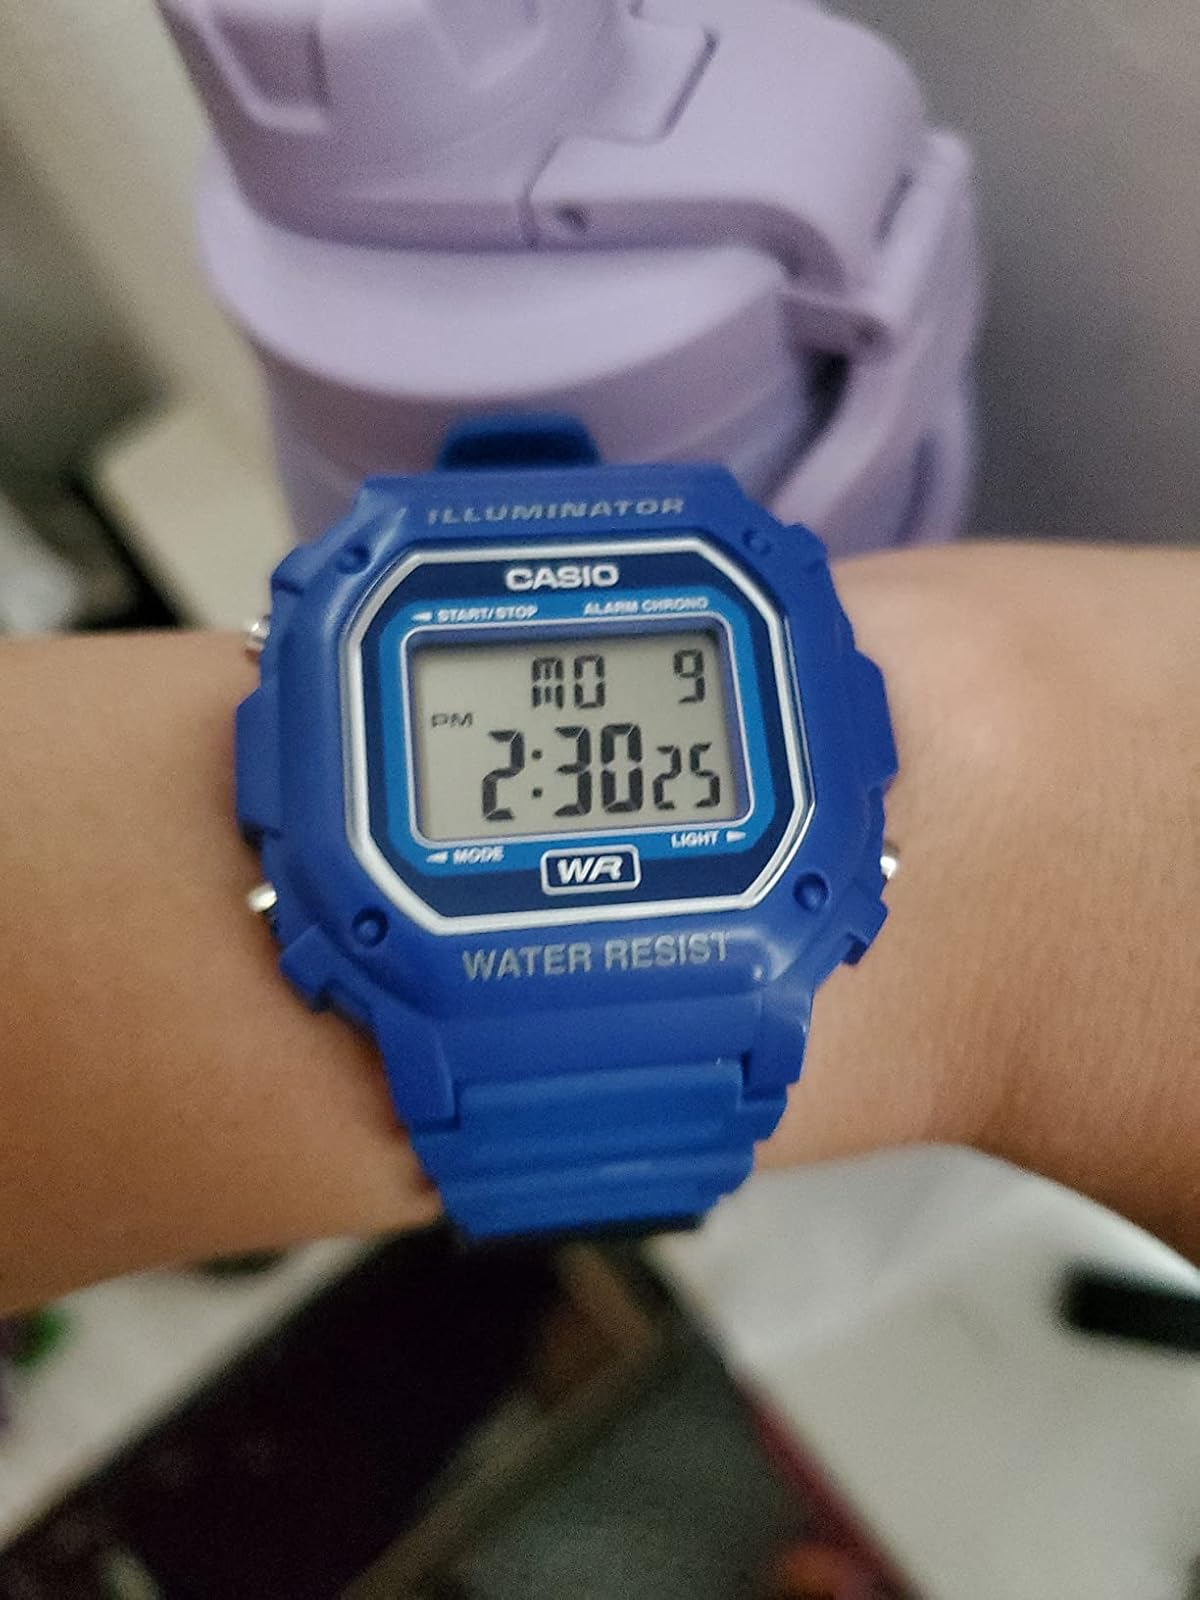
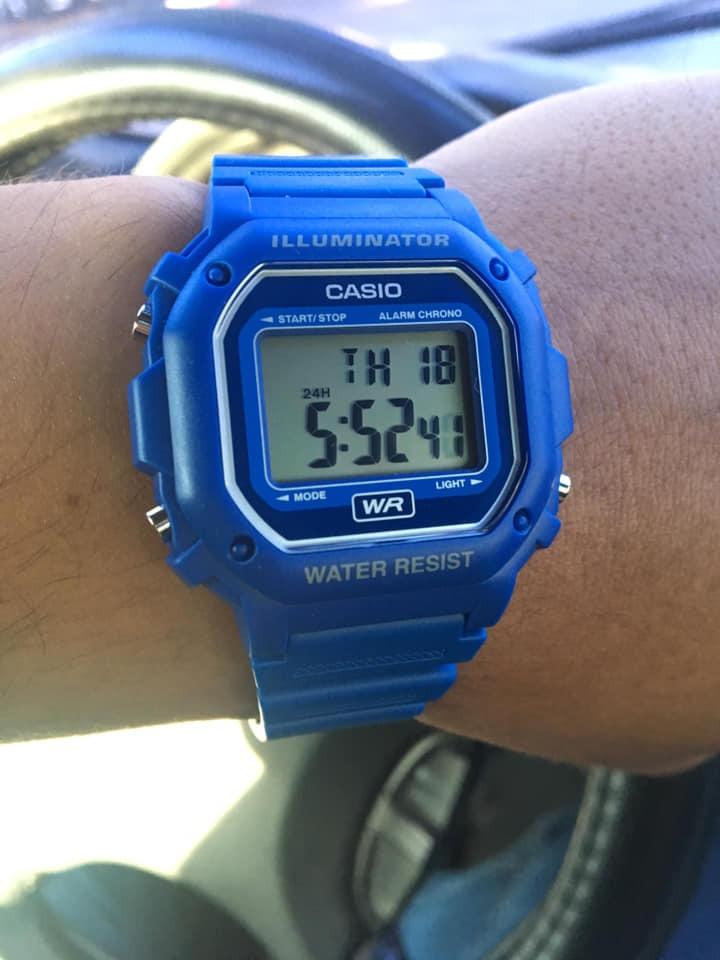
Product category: accessories_watch
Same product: yes